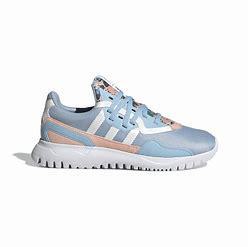
Brand: Adidas
Model: Originals Flex